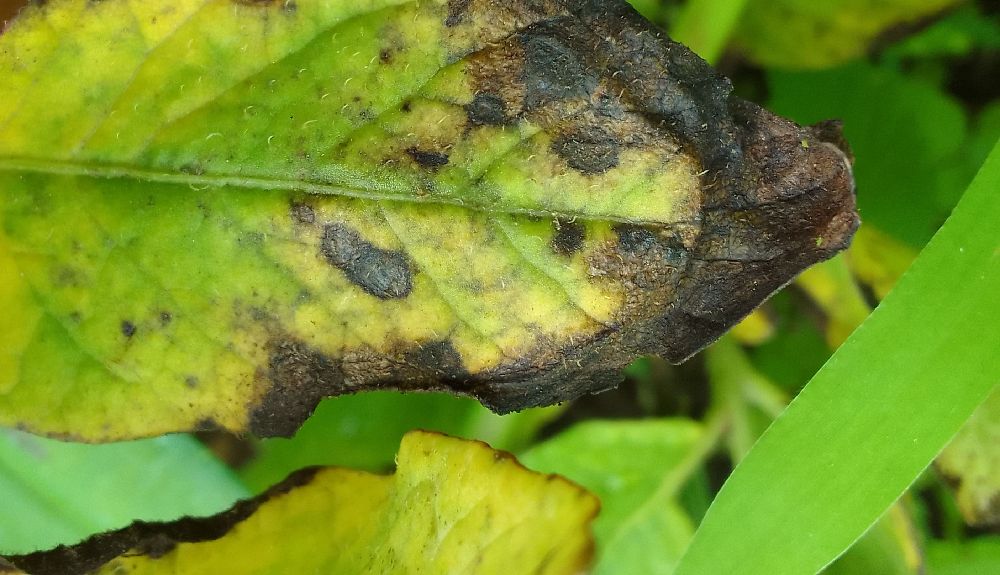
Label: Early blight